José Bosingwa

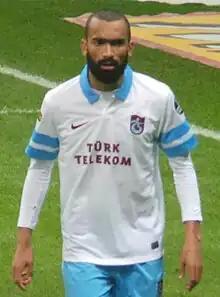
Bosingwa playing for Trabzonspor in 2013

José Bosingwa da Silva (born 24 August 1982) is a Portuguese former professional footballer who played as a right-back.